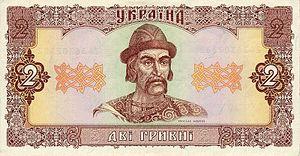
Iaroslav Vladimirovitch, dit Iaroslav Iᵉʳ et plus connu sous le nom de Iaroslav le Sage, est un grand-prince de la Rus' de Kiev de la dynastie des Riourikides, qui régna de 1016 à 1018, puis de 1019 à 1024 et enfin de 1024 à 1054.